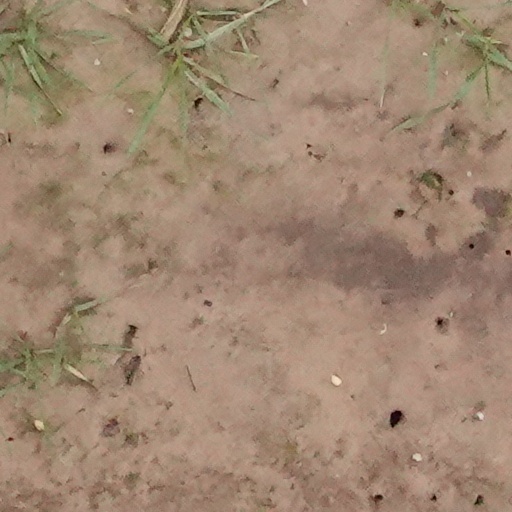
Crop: wheat